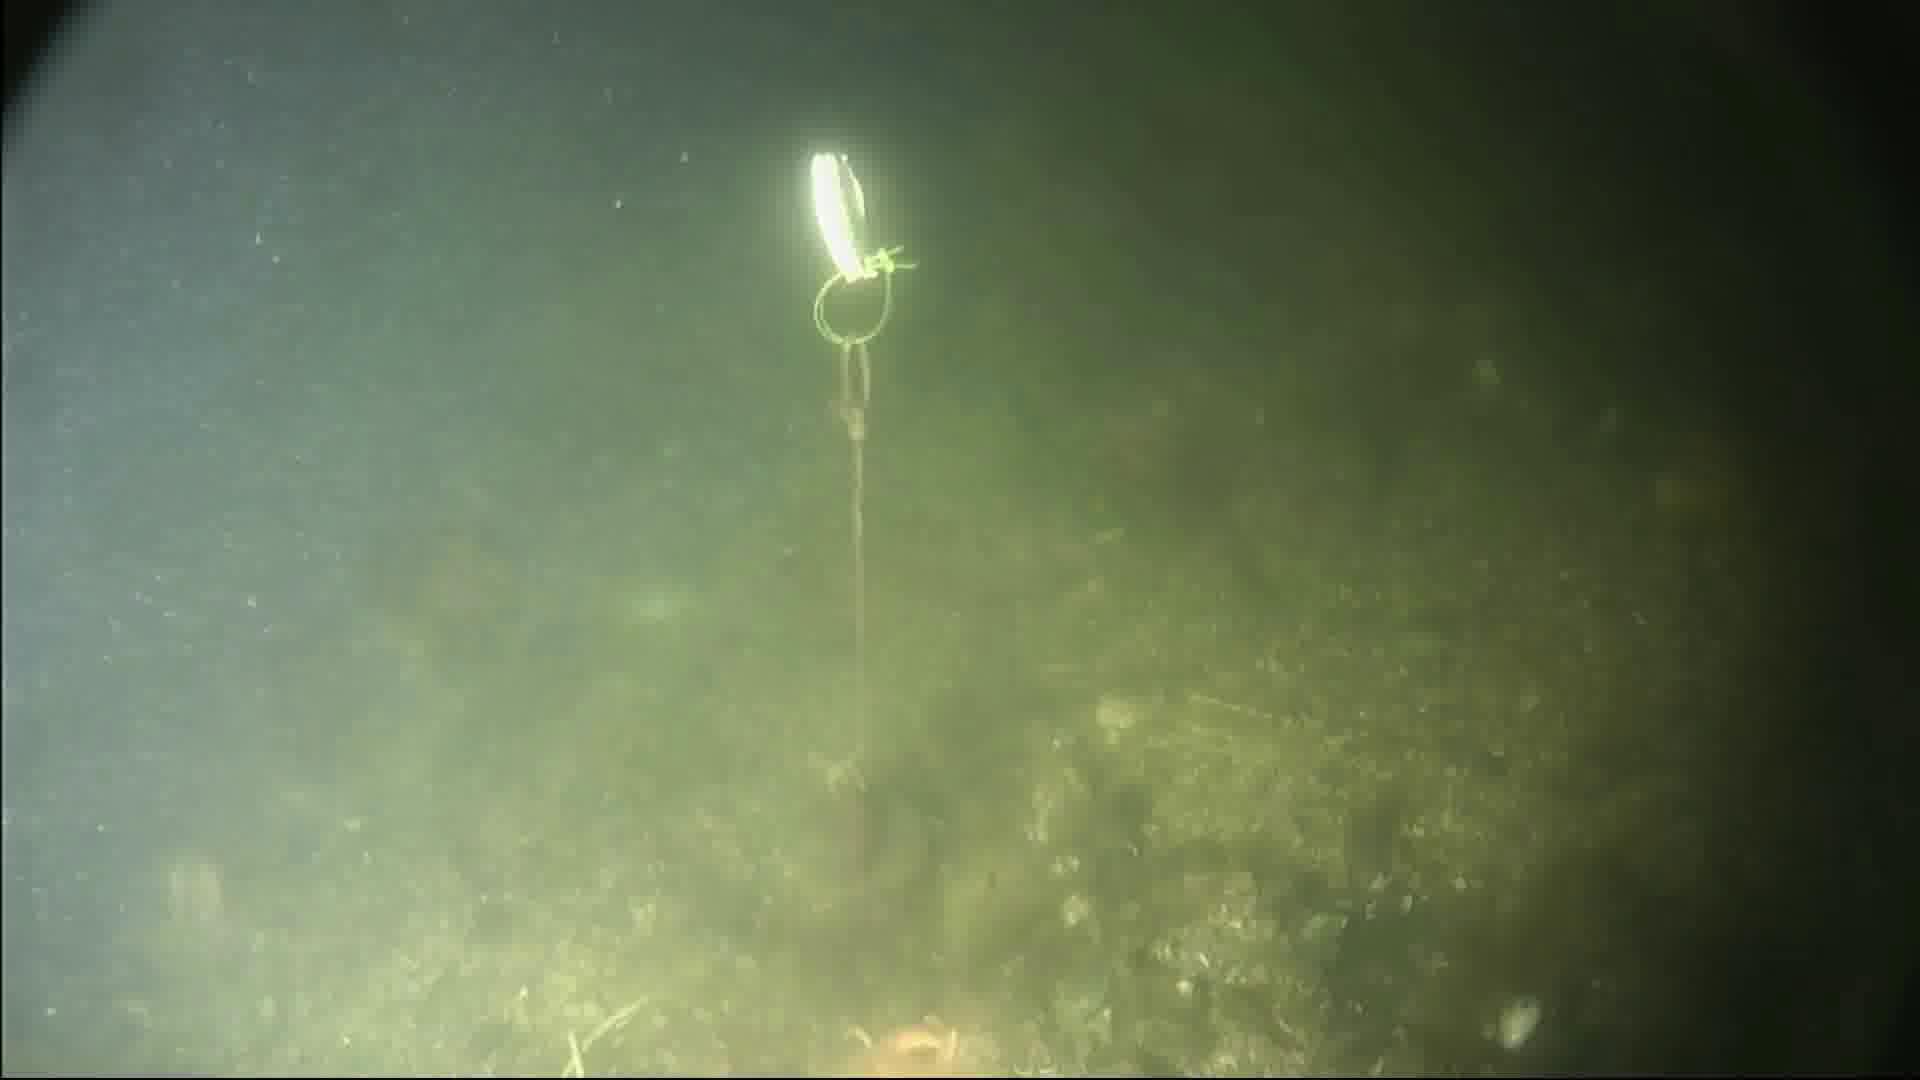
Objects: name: starfish
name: crab